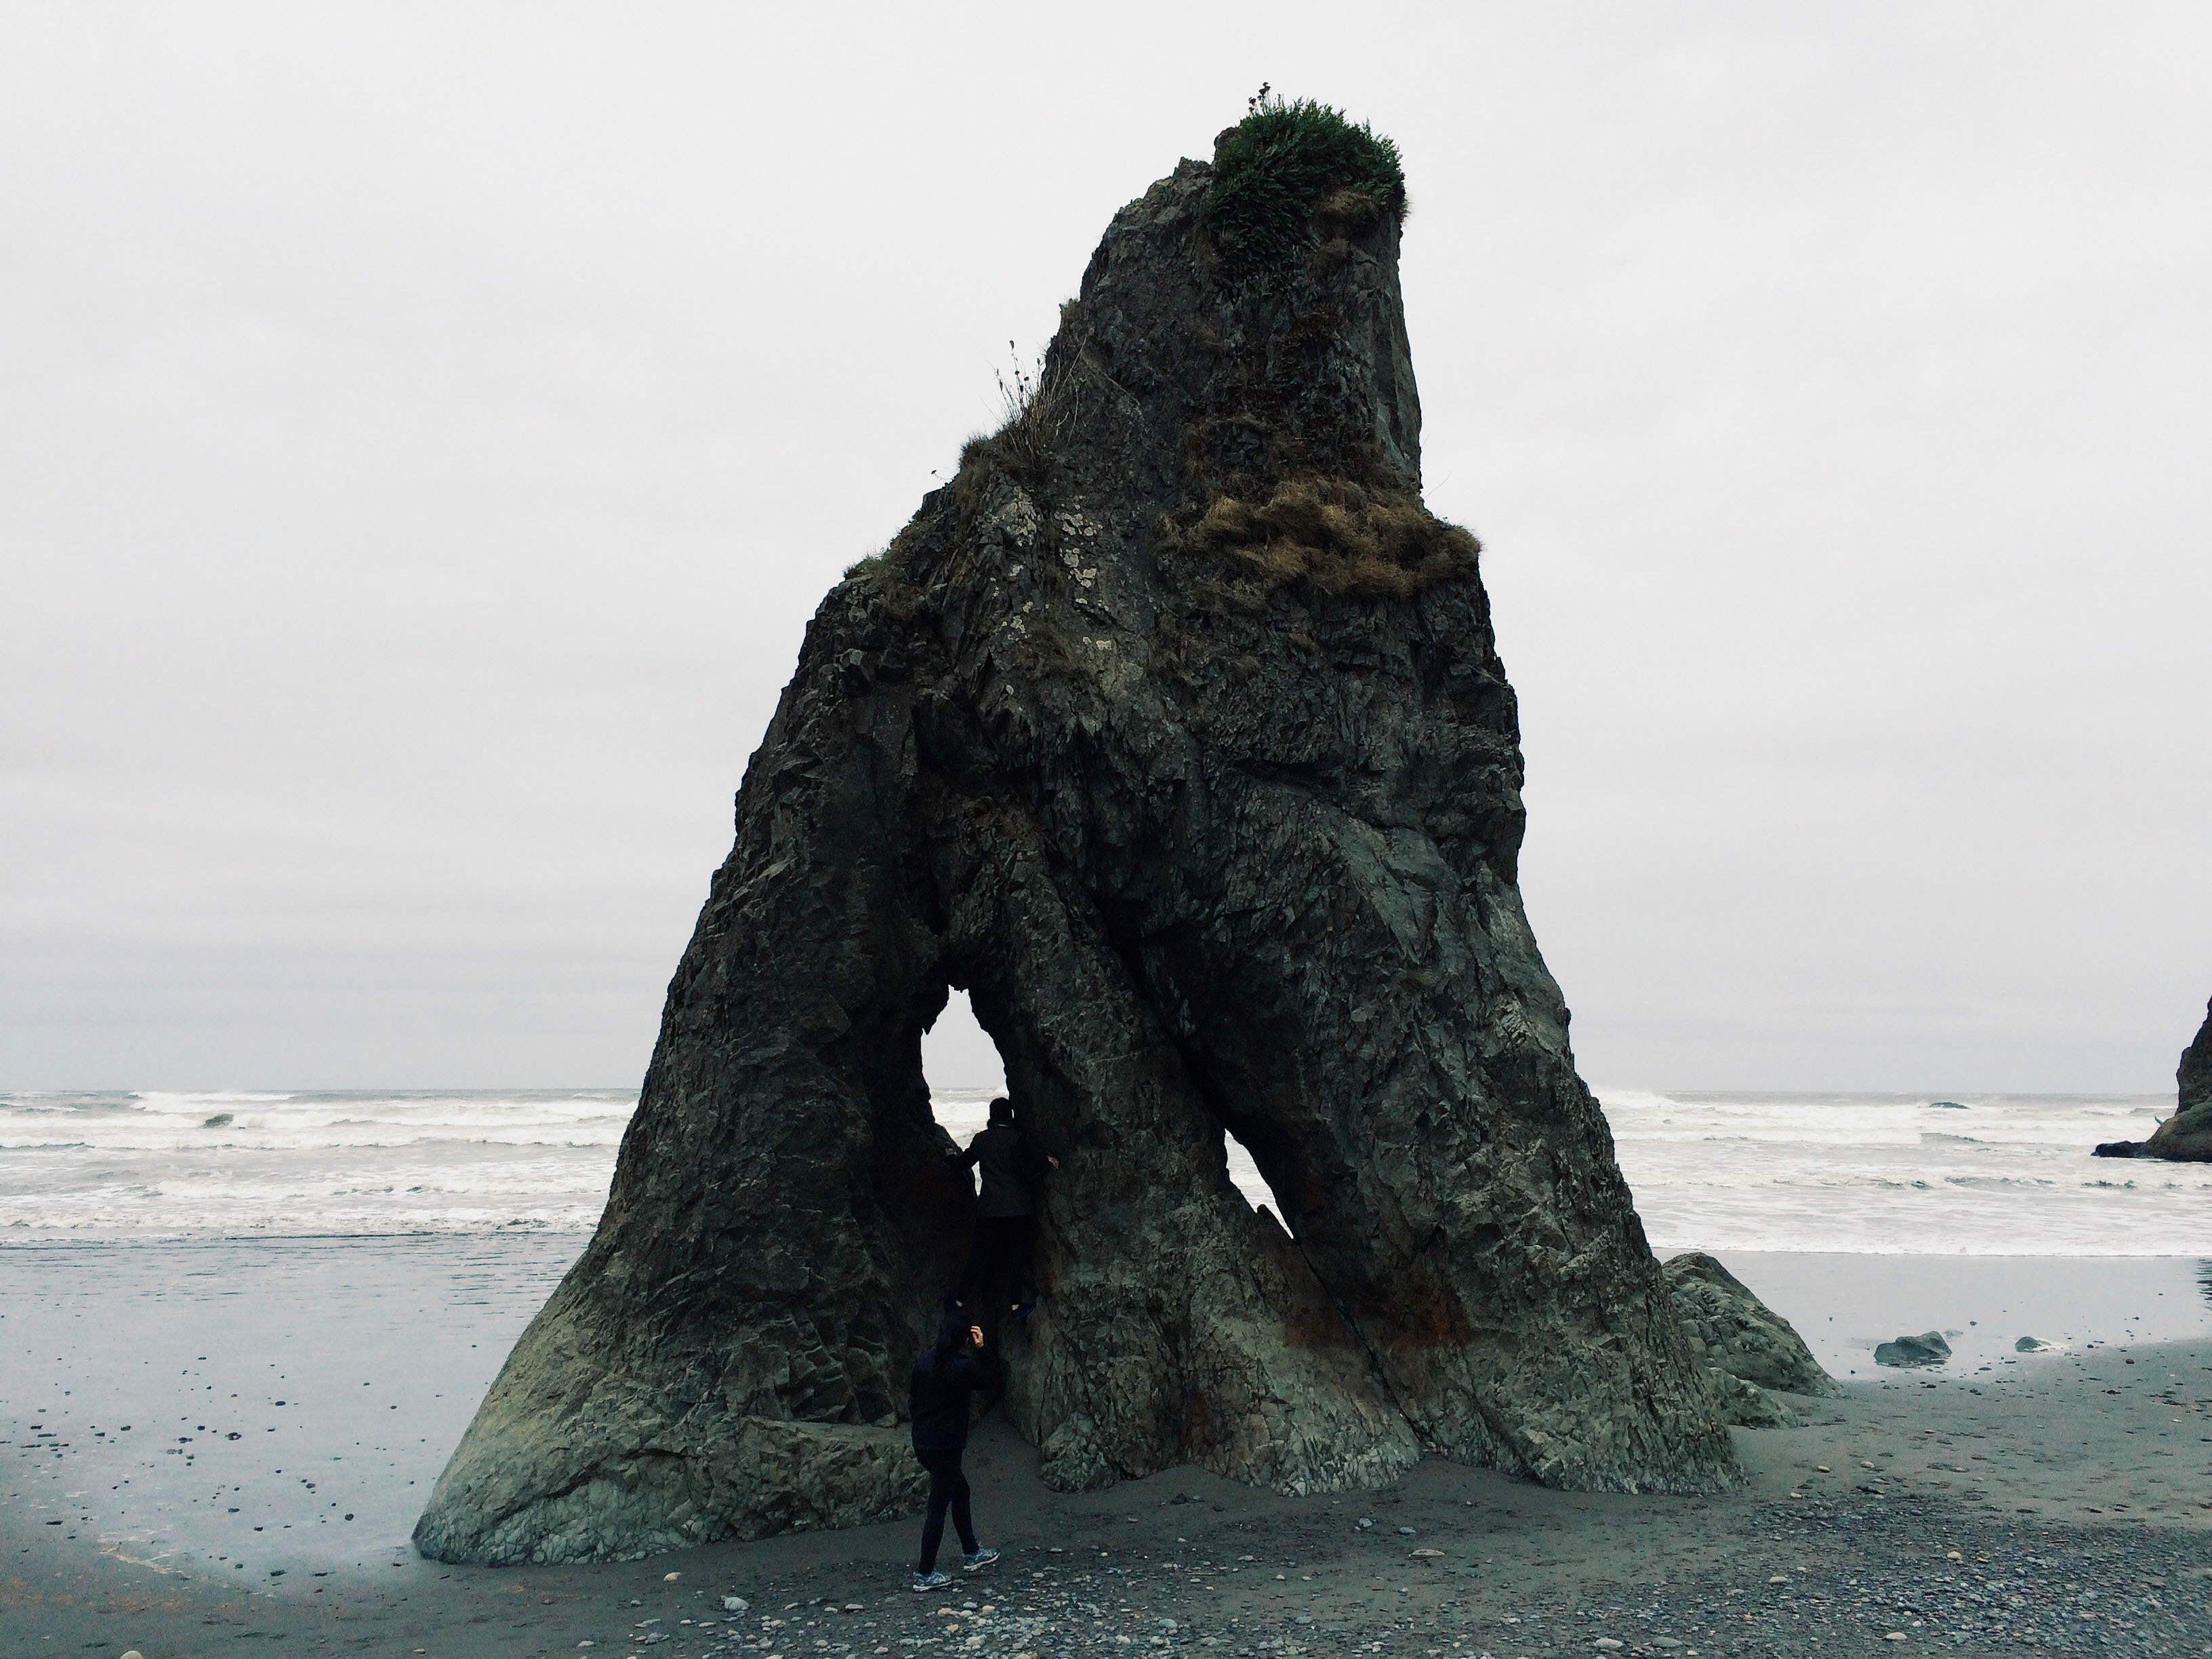
beach, sea, coast, water, nature, sand, rock, ocean, snow, winter, shore, wave, stone, monument, statue, ice, weather, terrain, material, sculpture, grey, temple, dull, peephole